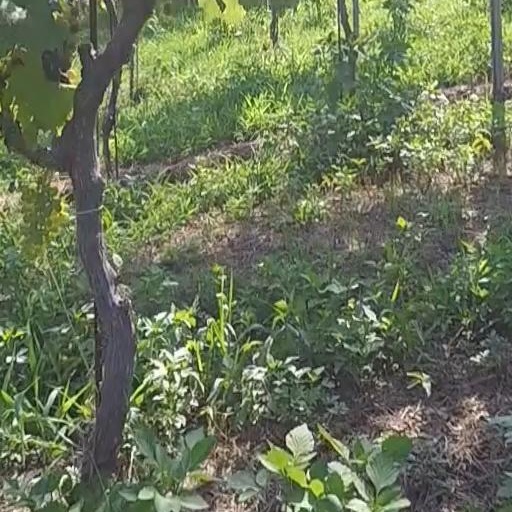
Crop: grape